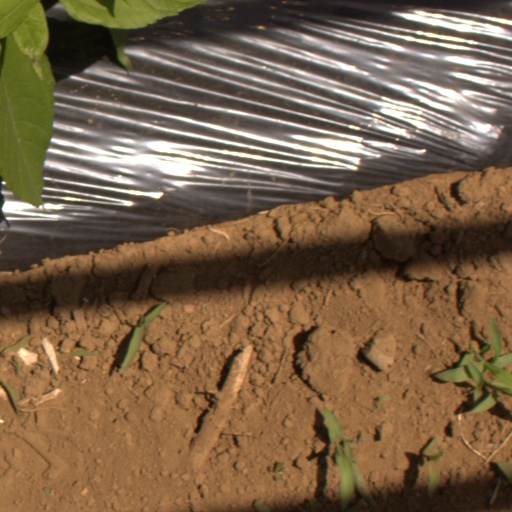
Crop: Jerusalem artichoke